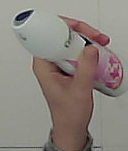
Product: rexona_spray